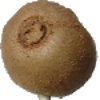
Label: Kiwi 1